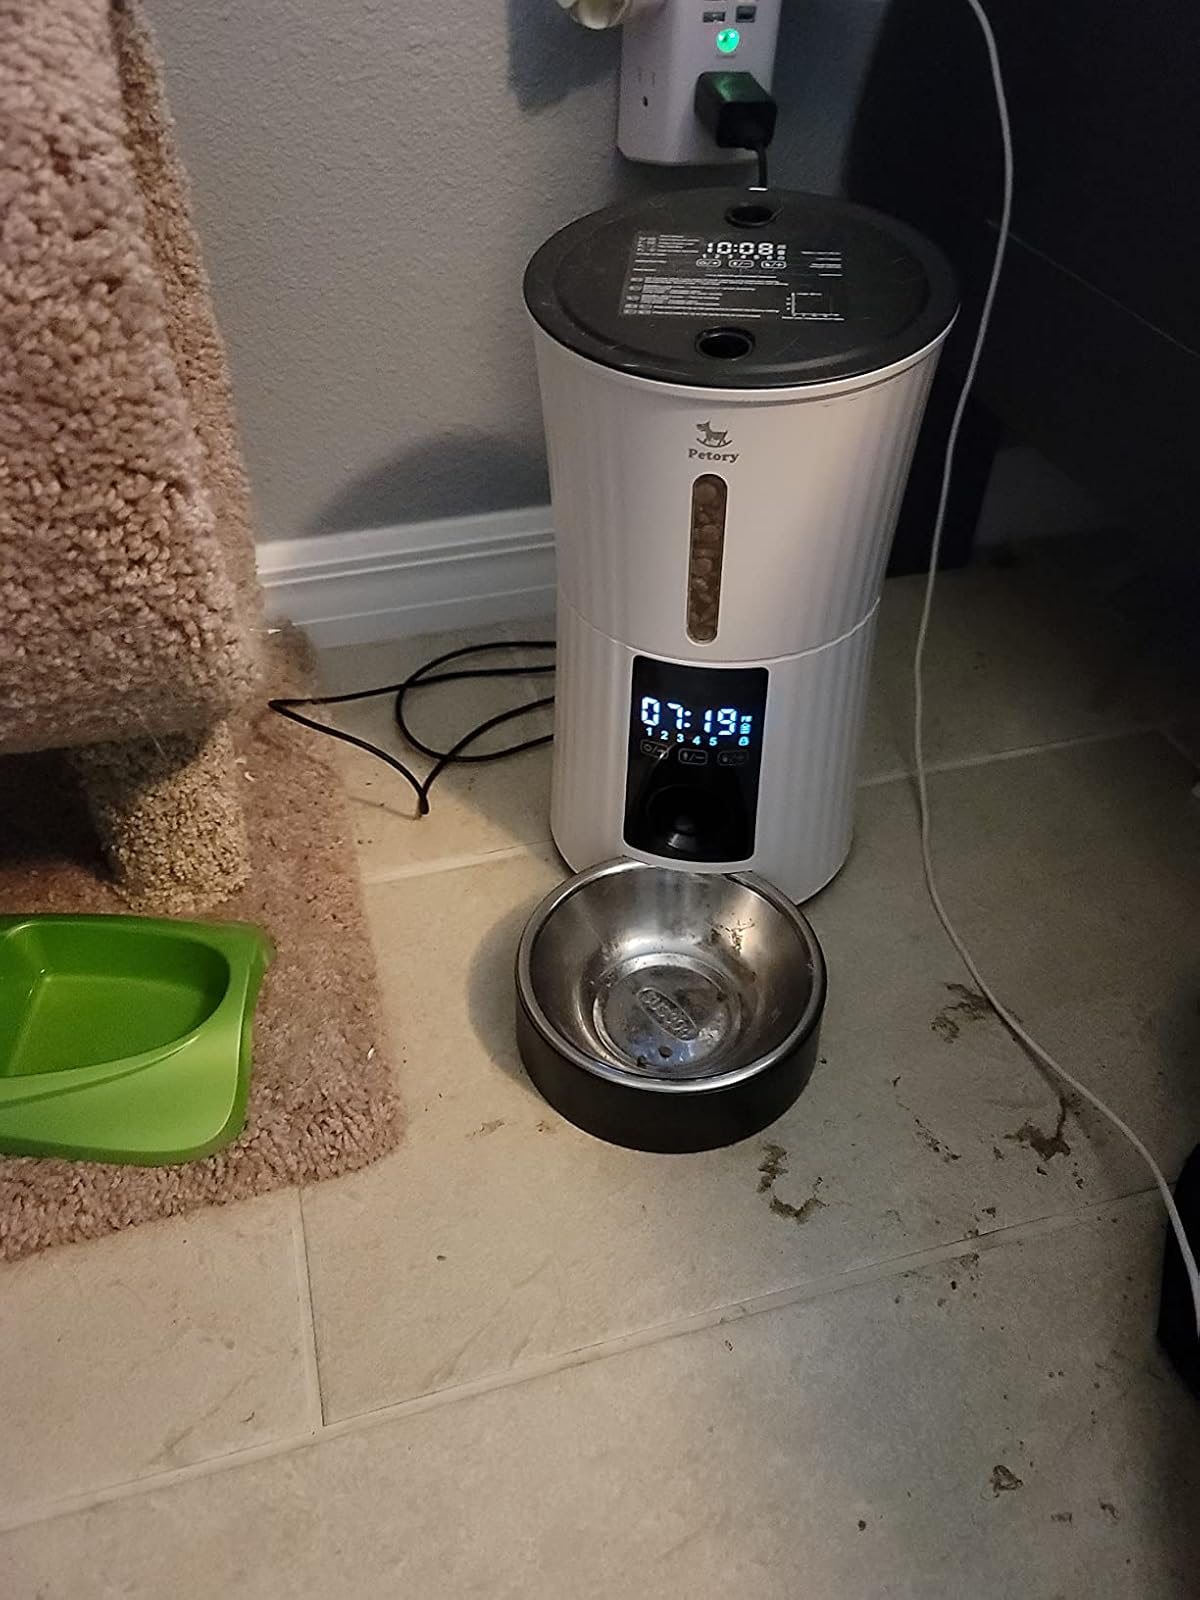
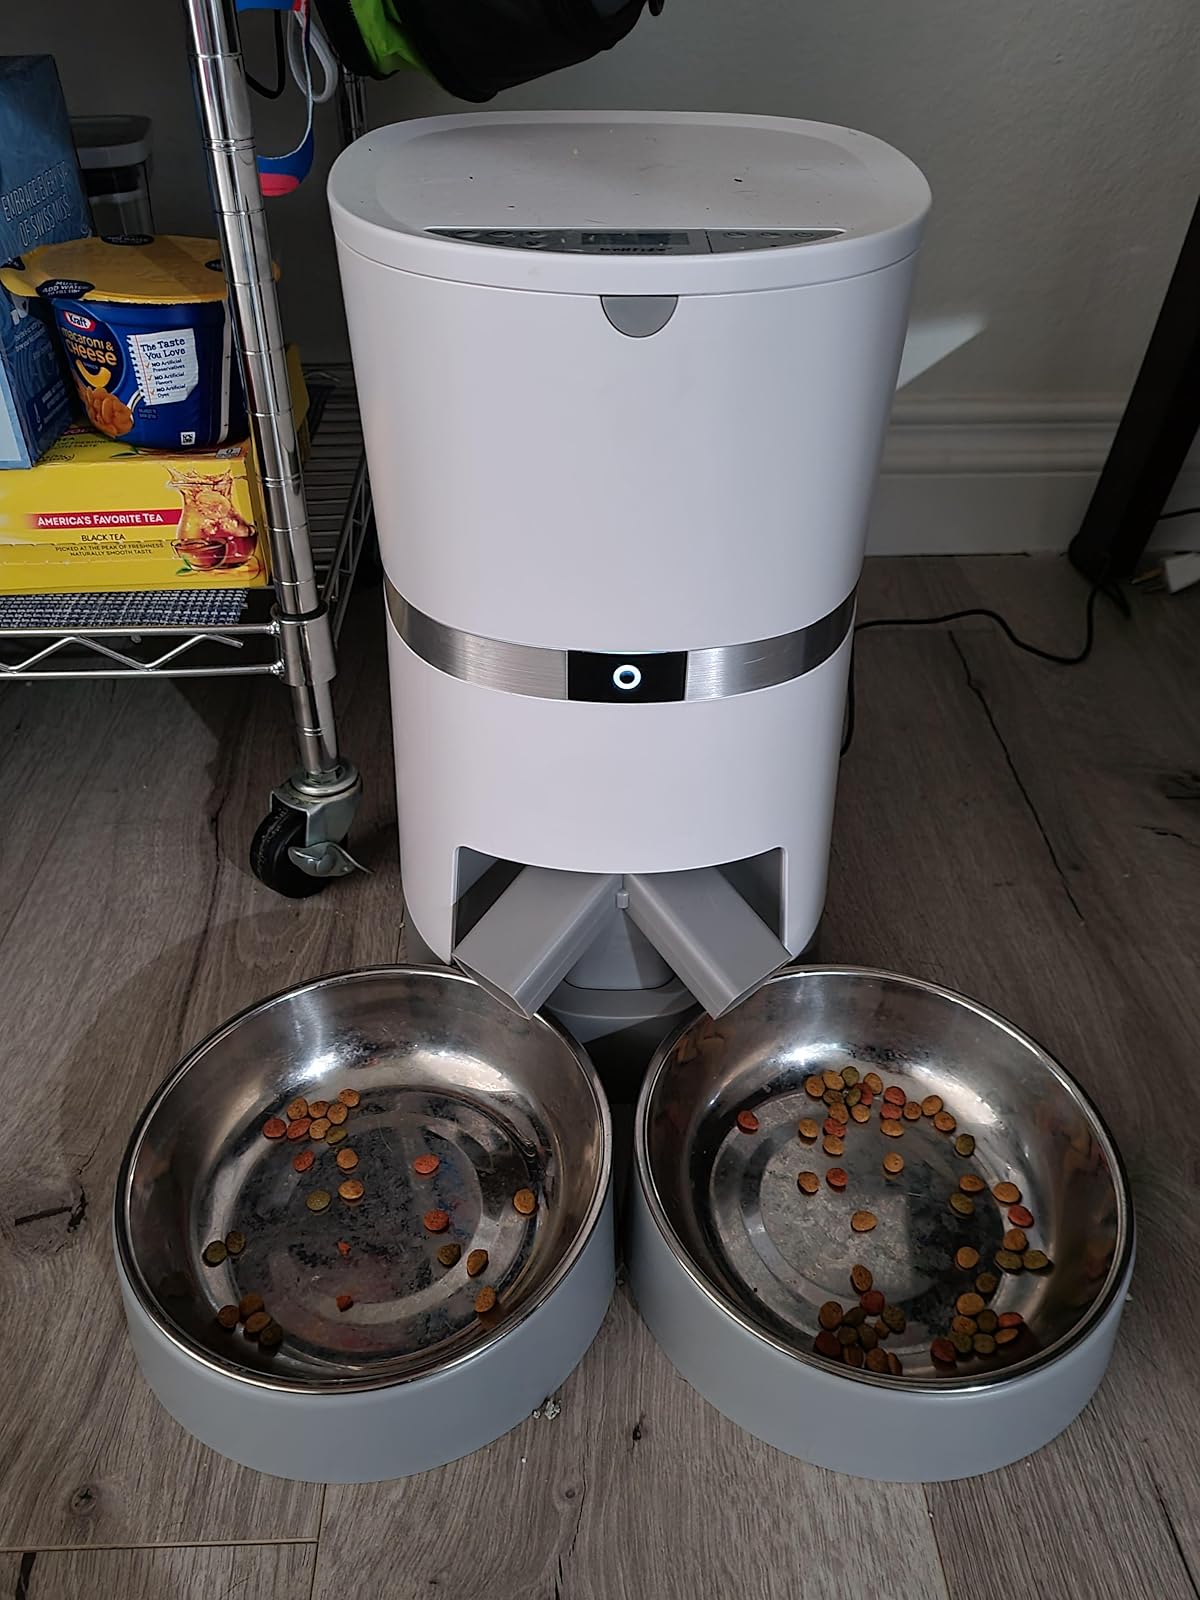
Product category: items_feeder
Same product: no